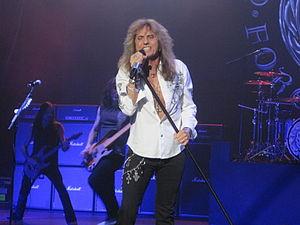
Whitesnake est un groupe de hard rock britannique, originaire de Middlesbrough, dans le Yorkshire. Le groupe est formé en 1977 par le chanteur David Coverdale, ex-Deep Purple, et a d'abord connu le succès en Europe et au Japon avant de remporter un succès commercial retentissant aux États-Unis au milieu des années 1980.
Le groupe Deep Purple est un groupe de rock britannique originaire de Hertford dans le Hertfordshire. Depuis sa formation en mars 1968, le groupe a eu plusieurs membres qui se sont succédé. Appelé à l'origine « Roundabout », le groupe s'est formé avec le chanteur Rod Evans, le guitariste Ritchie Blackmore, le bassiste Nick Simper, le batteur Ian Paice et le claviériste Jon Lord. La première composition du groupe, appelée Mark I, a sorti trois albums en un an – Shades of Deep Purple, The Book of Taliesyn et Deep Purple – avant qu'Evans et Simper soit viré du groupe à la demande de Blackmore et de Lord. Mark II de Deep Purple a vu l'arrivée de Ian Gillan et de Roger Glover pour remplacer Evans et Simper, respectivement, à l'été 1969. Cette composition du groupe a, depuis lors, été considérée comme celle ayant eu le plus de succès, notamment car les quatre albums suivants ont atteint le top quatre du UK Albums Chart, dont les deux albums nᵒ 1 Fireball et Machine Head.